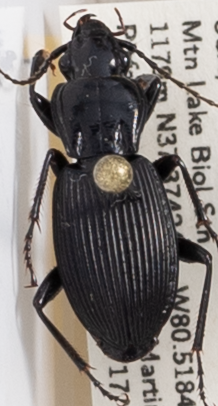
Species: Pterostichus lachrymosus
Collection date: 2018-07-17 04:00:00
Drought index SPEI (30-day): -0.508
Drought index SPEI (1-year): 0.348
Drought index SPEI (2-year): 0.32